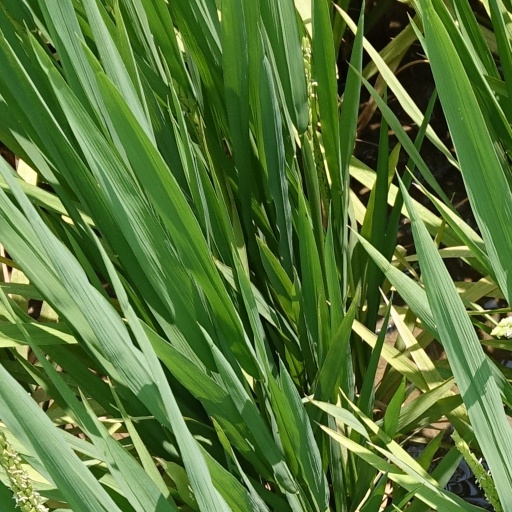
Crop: rice